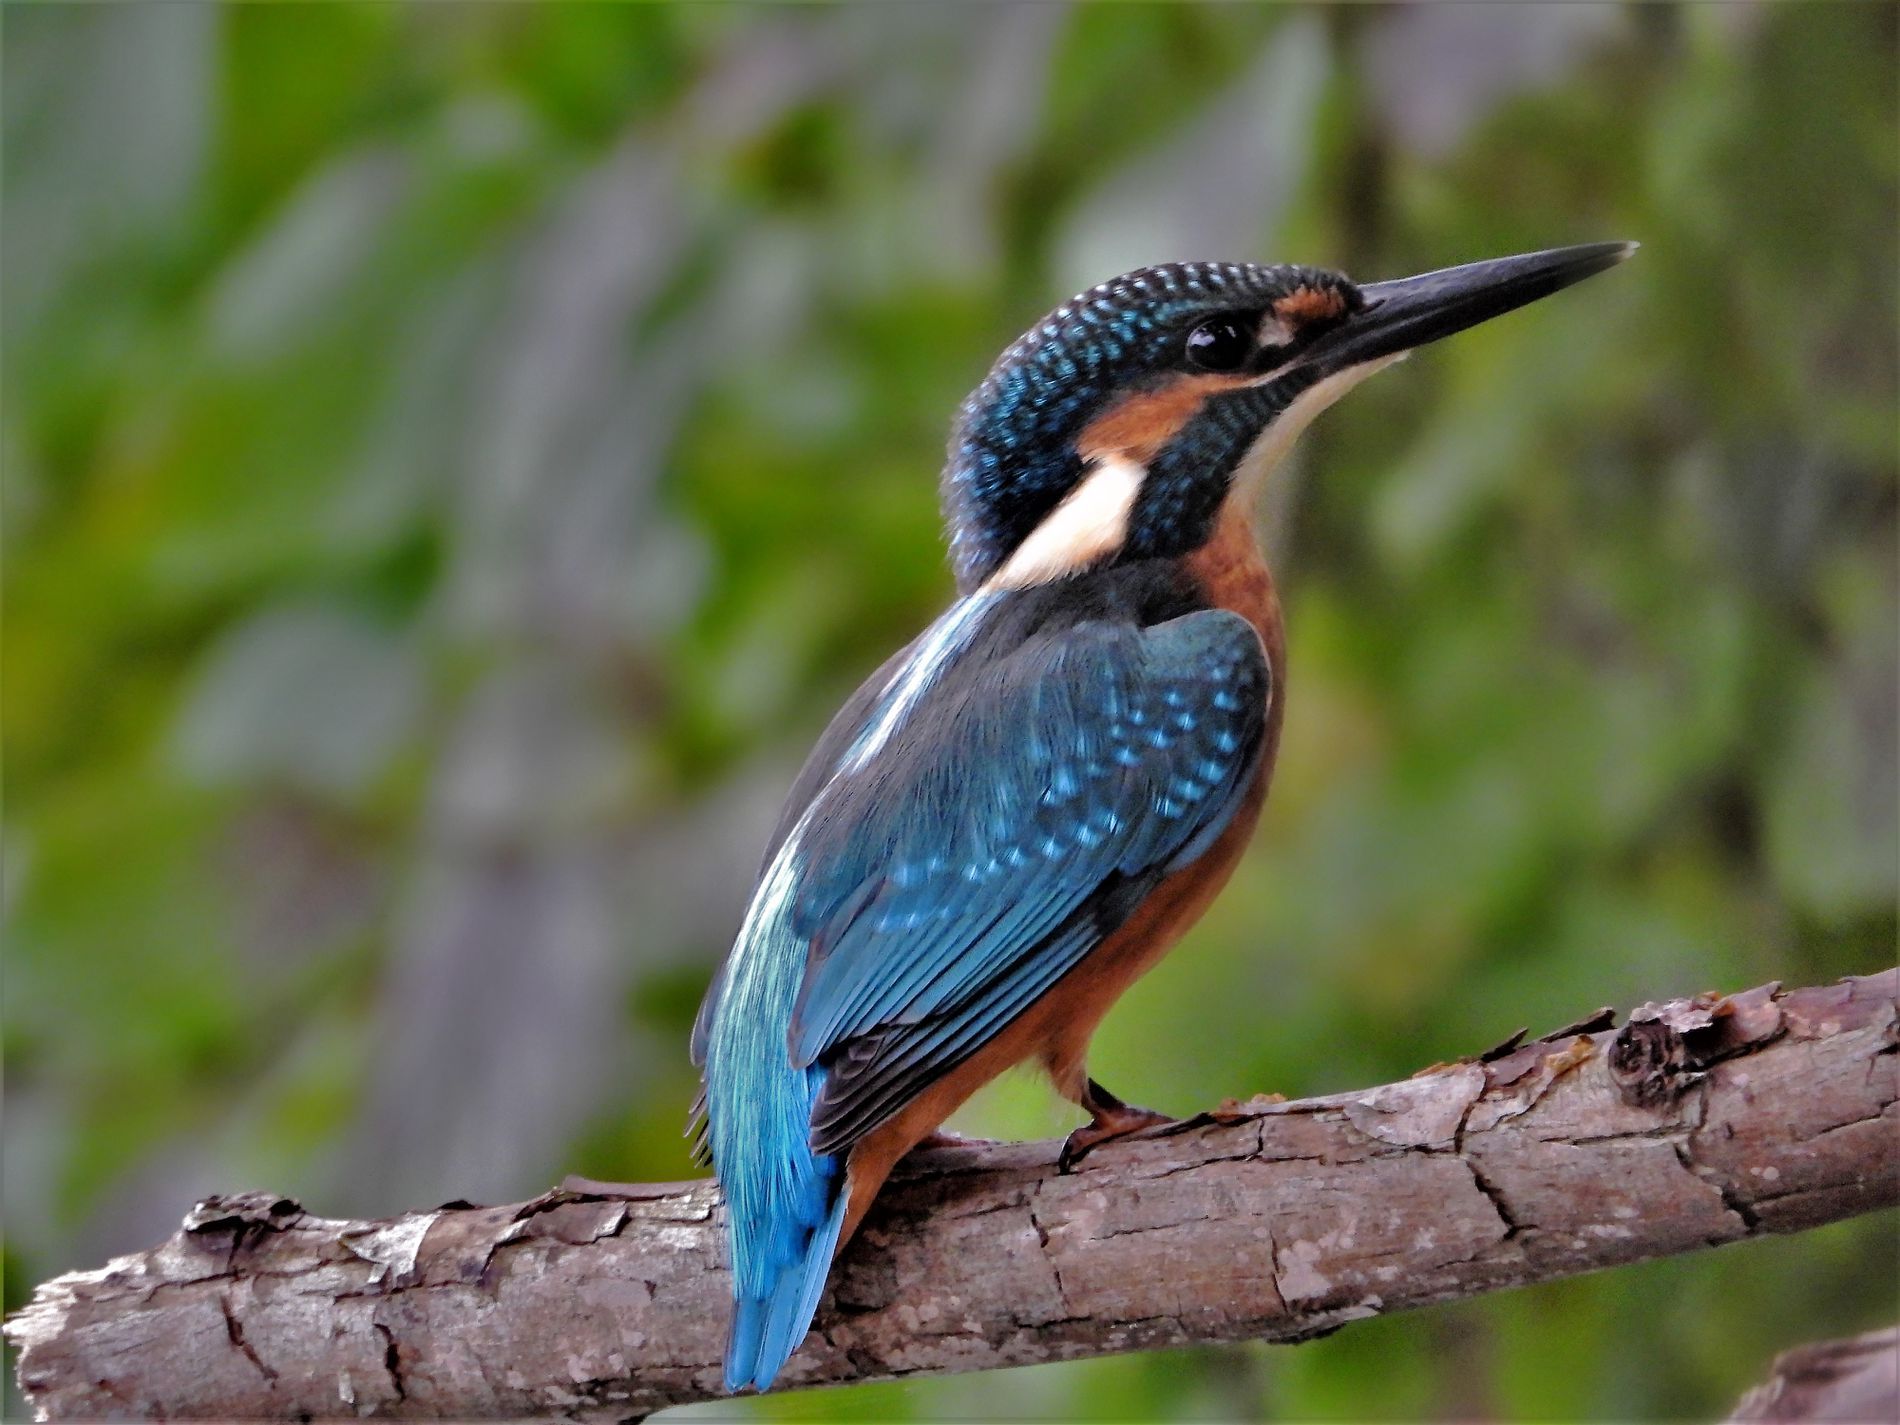
Bird on Branch
A bird perches on a tree branch. The bird's beak and wings are blue, the chest brown, and it has an extremely long, pointed black beak. The branch is graphic. The background is a blurred green Tree.
A close up shot of a bird perched on a branch. The bird's brilliant blue feathers and sharp beak are the focal points against the blurred green background. The natural light emphasizes the bird's intricate feathers and the rough texture of the branch. The mood is serene and earthy.
Labels: Animal, Beak, Bird, Jay, Bee Eater, Bluebird, Blue Jay, Tree branch, Tree
Camera: NIKON CORPORATION COOLPIX P1000
Aperture: F6.3
Exposure: 1/80 sec
ISO: 800
Focal length: 288.0 mm